Maurice Ville

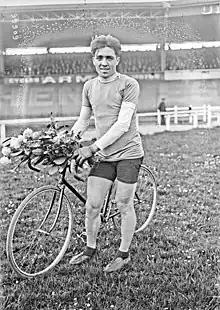

Maurice Ville (30 October 1900 – 12 April 1982) was a French racing cyclist.He was born on October 30, 1901 in Clichy, France. He rode in the 1924 Tour de France, where he finished 2nd in stages 1 and 2, but dropped out on the 3rd stage. He also won the 1923 Volta a Catalunya and finished 2nd in the 1924 Paris–Roubaix.